Ethan Anthony

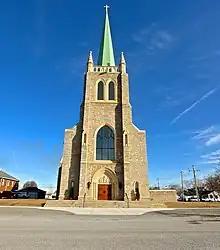
St. Kateri Tekakwitha Parish built by Cram and Ferguson Architects

A graduate of the School of Art and Architecture at the University of Oregon, Anthony served as a Project Architect under John L. Wilson. On leaving Payette Associates in 1983 Anthony founded Anthony Associates with an office on Congress Street where he practiced until 1990. During those seven years he designed a major renovation of and significant additions to the Springfield, Vermont Hospital and numerous residential and educational projects in New England.